Lapidary

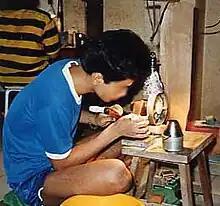
Gemcutting in Thailand

The history of lapidaries can be traced back to the classical world, where writers like Theophrastus and Pliny the Elder laid the foundations for later medieval interpretations of gemstones. In his examination of "lyngurium"—a mythical gemstone described by Theophrastus—Steven A. Walton discusses how classical knowledge was transmitted and adapted in medieval lapidary traditions. Despite the mythical nature of some of these stones, medieval lapidaries continued to draw on classical sources, blending scientific knowledge with magical beliefs. Walton highlights how these texts cataloged stones not only for their aesthetic and material properties but also for their purported magical and medicinal functions, making lapidaries sources essential for texts for both scholars and practitioners of natural philosophy during the medieval period.